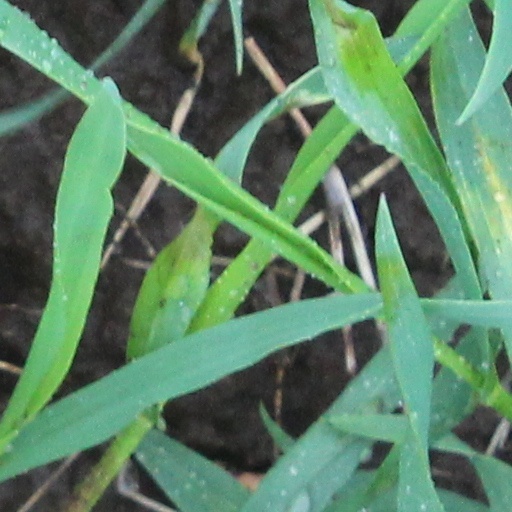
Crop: wheat